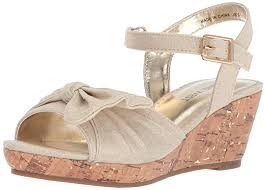
Waste category: shoes